Tiffany Keep

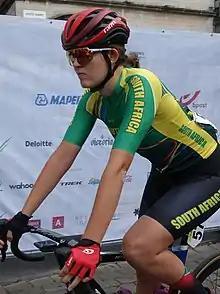
Tiffany Keep at the 2021 UCI Road World Championships

Tiffany Keep (born 15 October 2000) is a South African professional racing cyclist. She rode in the women's road race at the 2019 UCI Road World Championships in Yorkshire, England. She competed at the 2019 African Games and she won the gold medal in the women's mountain bike cross-country Olympic event. She was also part of the team that won the gold medal in the women's team road time trial event.